Buddha Mar Gaya

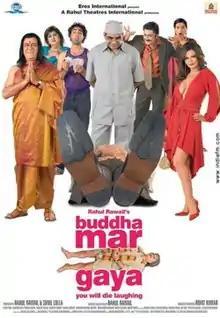

Buddha Mar Gaya is a 2007 Indian Hindi-language black comedy film by Rahul Rawail. It stars Anupam Kher, Rakhi Sawant, Om Puri and Paresh Rawal. Buddha Mar Gaya was released on 17 August 2007.